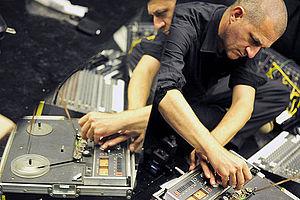
Jérôme Noetinger par Asier Gogortza, 2010, ERTZ festival
Jérôme Noetinger est un compositeur et improvisateur de musique électroacoustique né à Marseille le 25 avril 1966